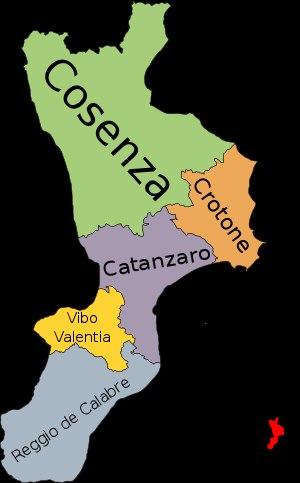
La région de Calabre [kalabʁ], plus couramment appelée la Calabre, est une région d'Italie située à l'extrême sud de la péninsule. Ses habitants sont les Calabrais. La capitale régionale est Catanzaro et la plus grande ville Reggio de Calabre.